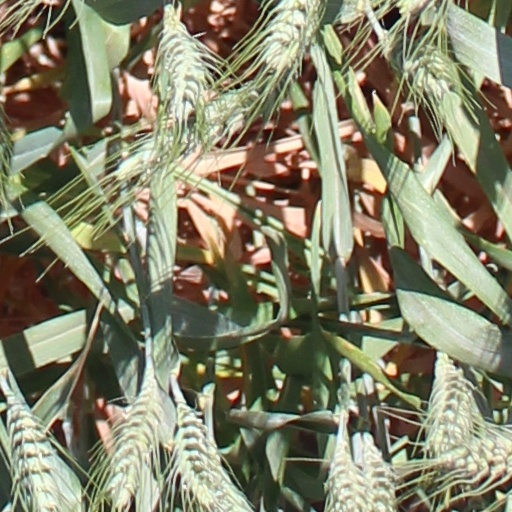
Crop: wheat